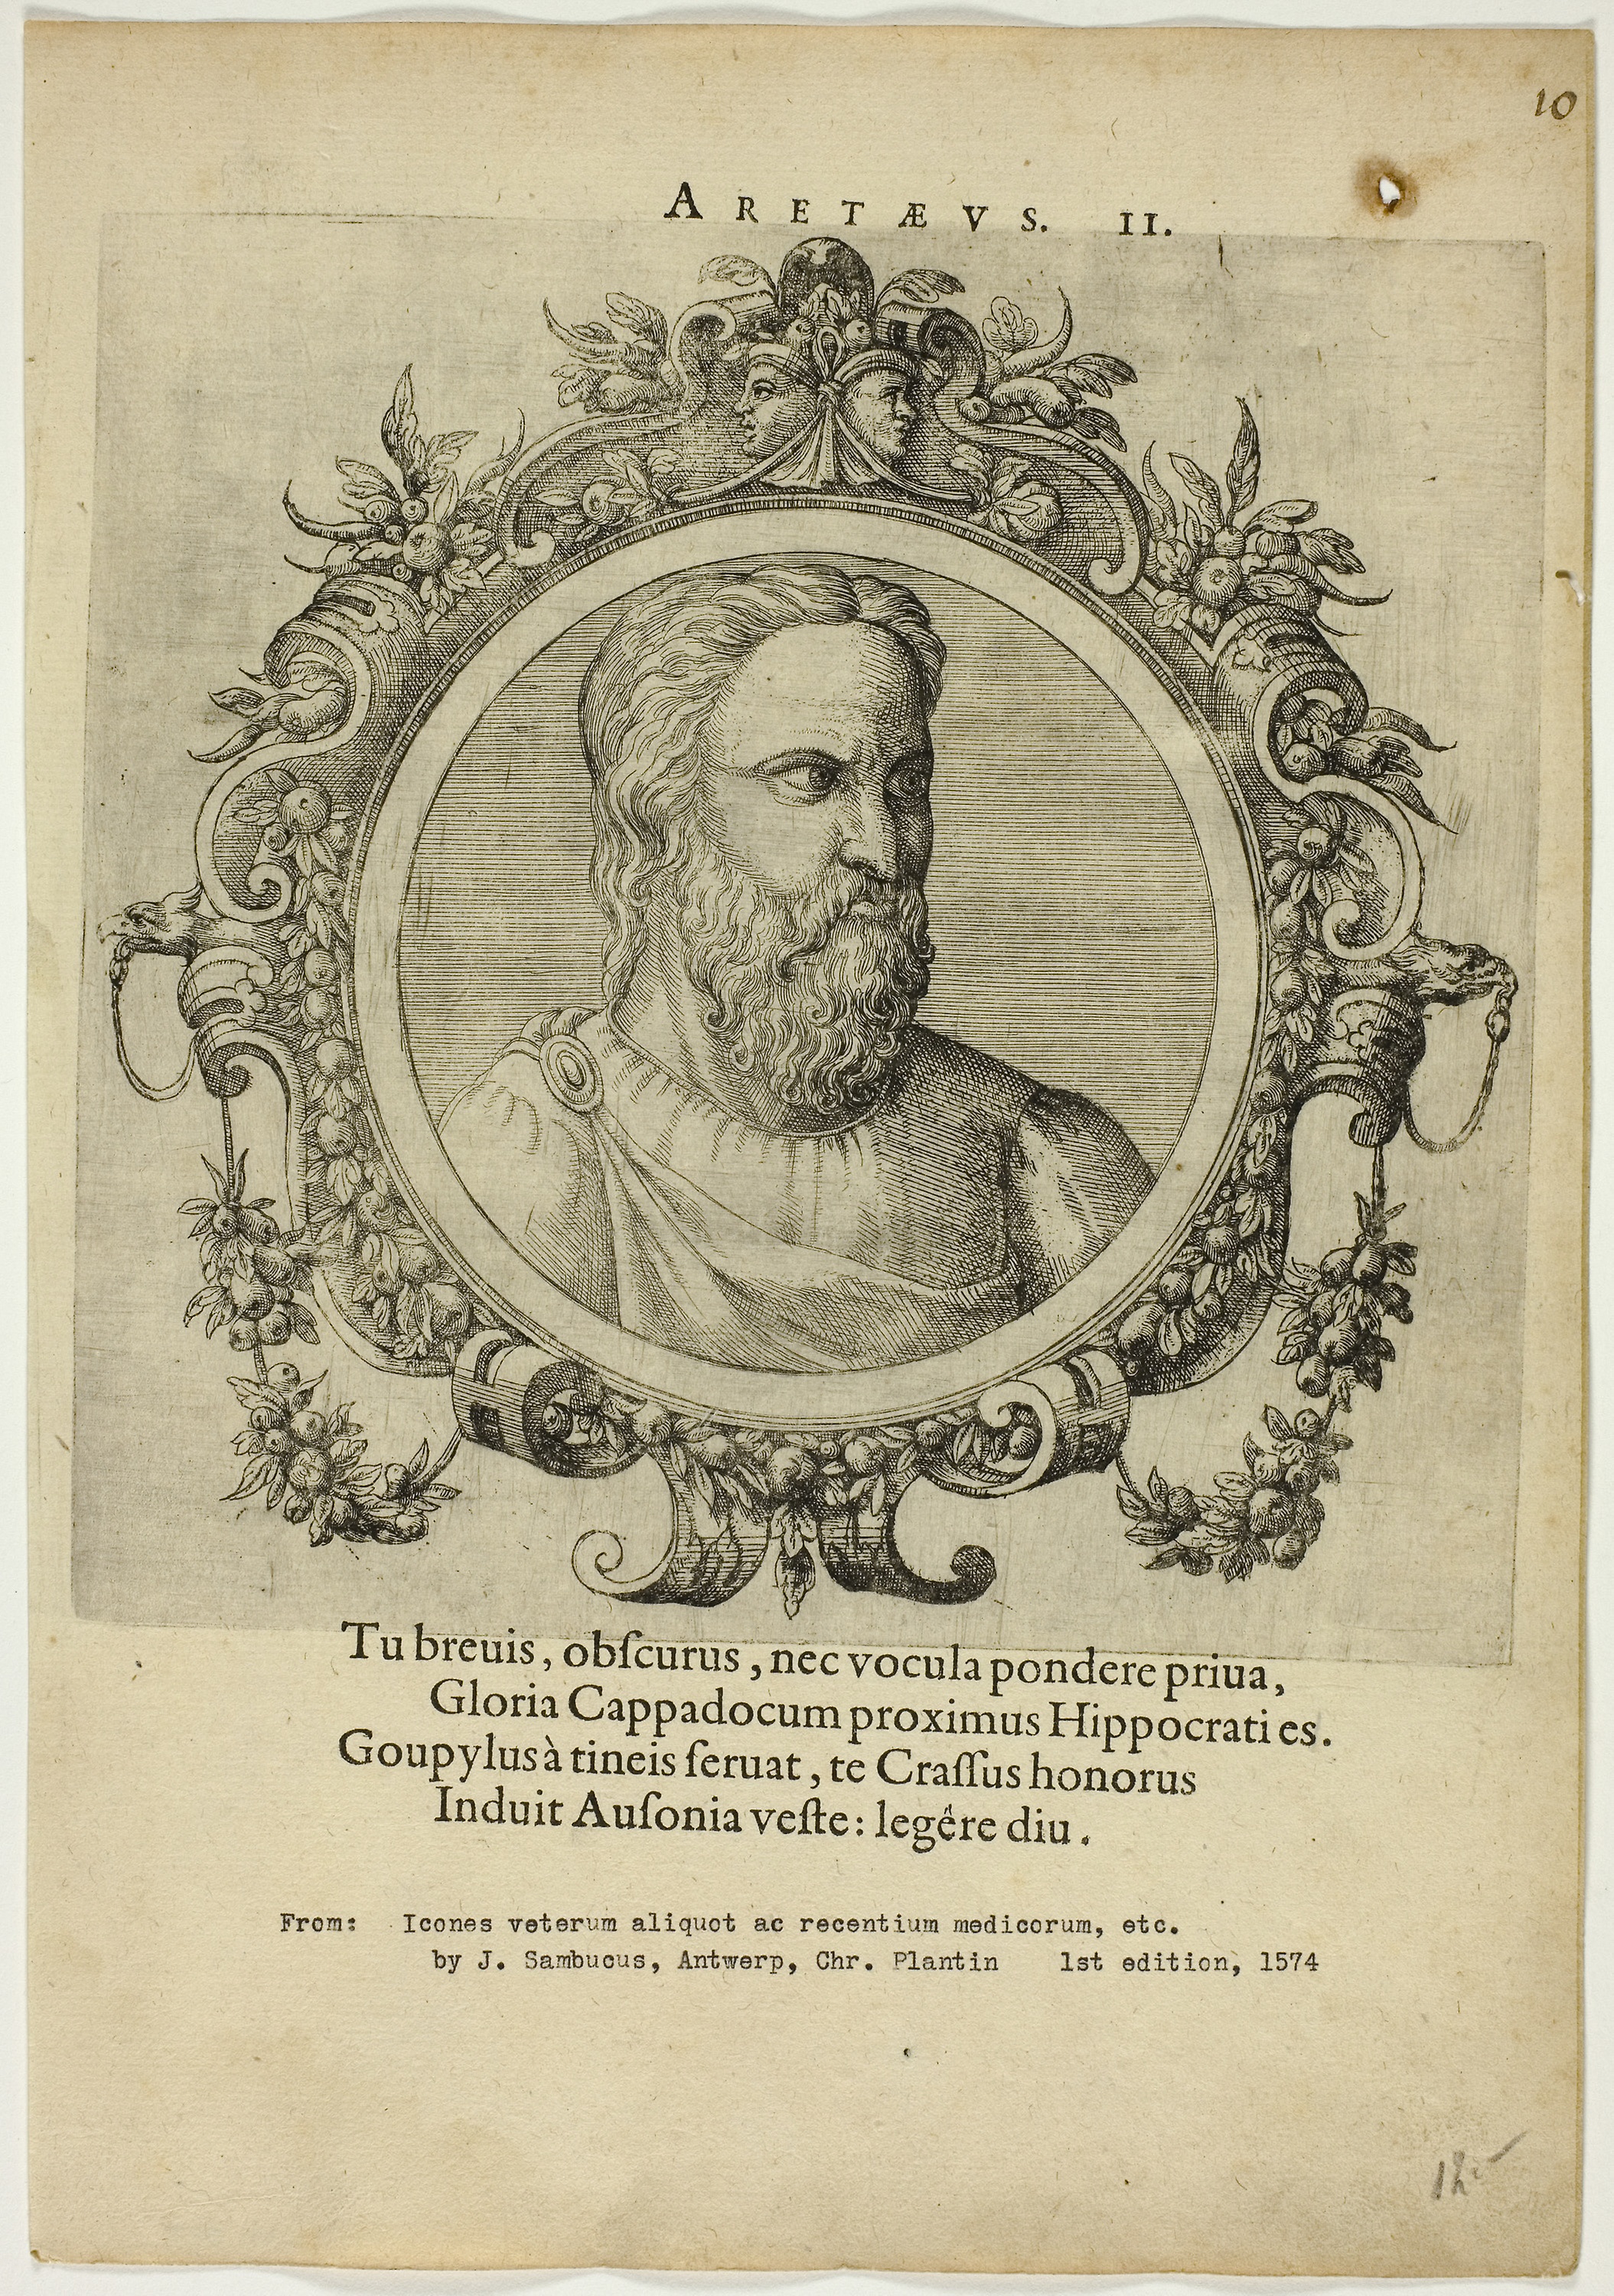
text, history, font, picture frame, illustration, art